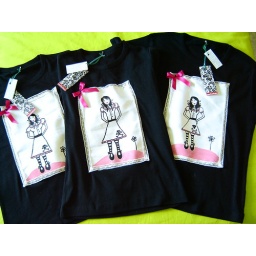
little girl in black and light pink